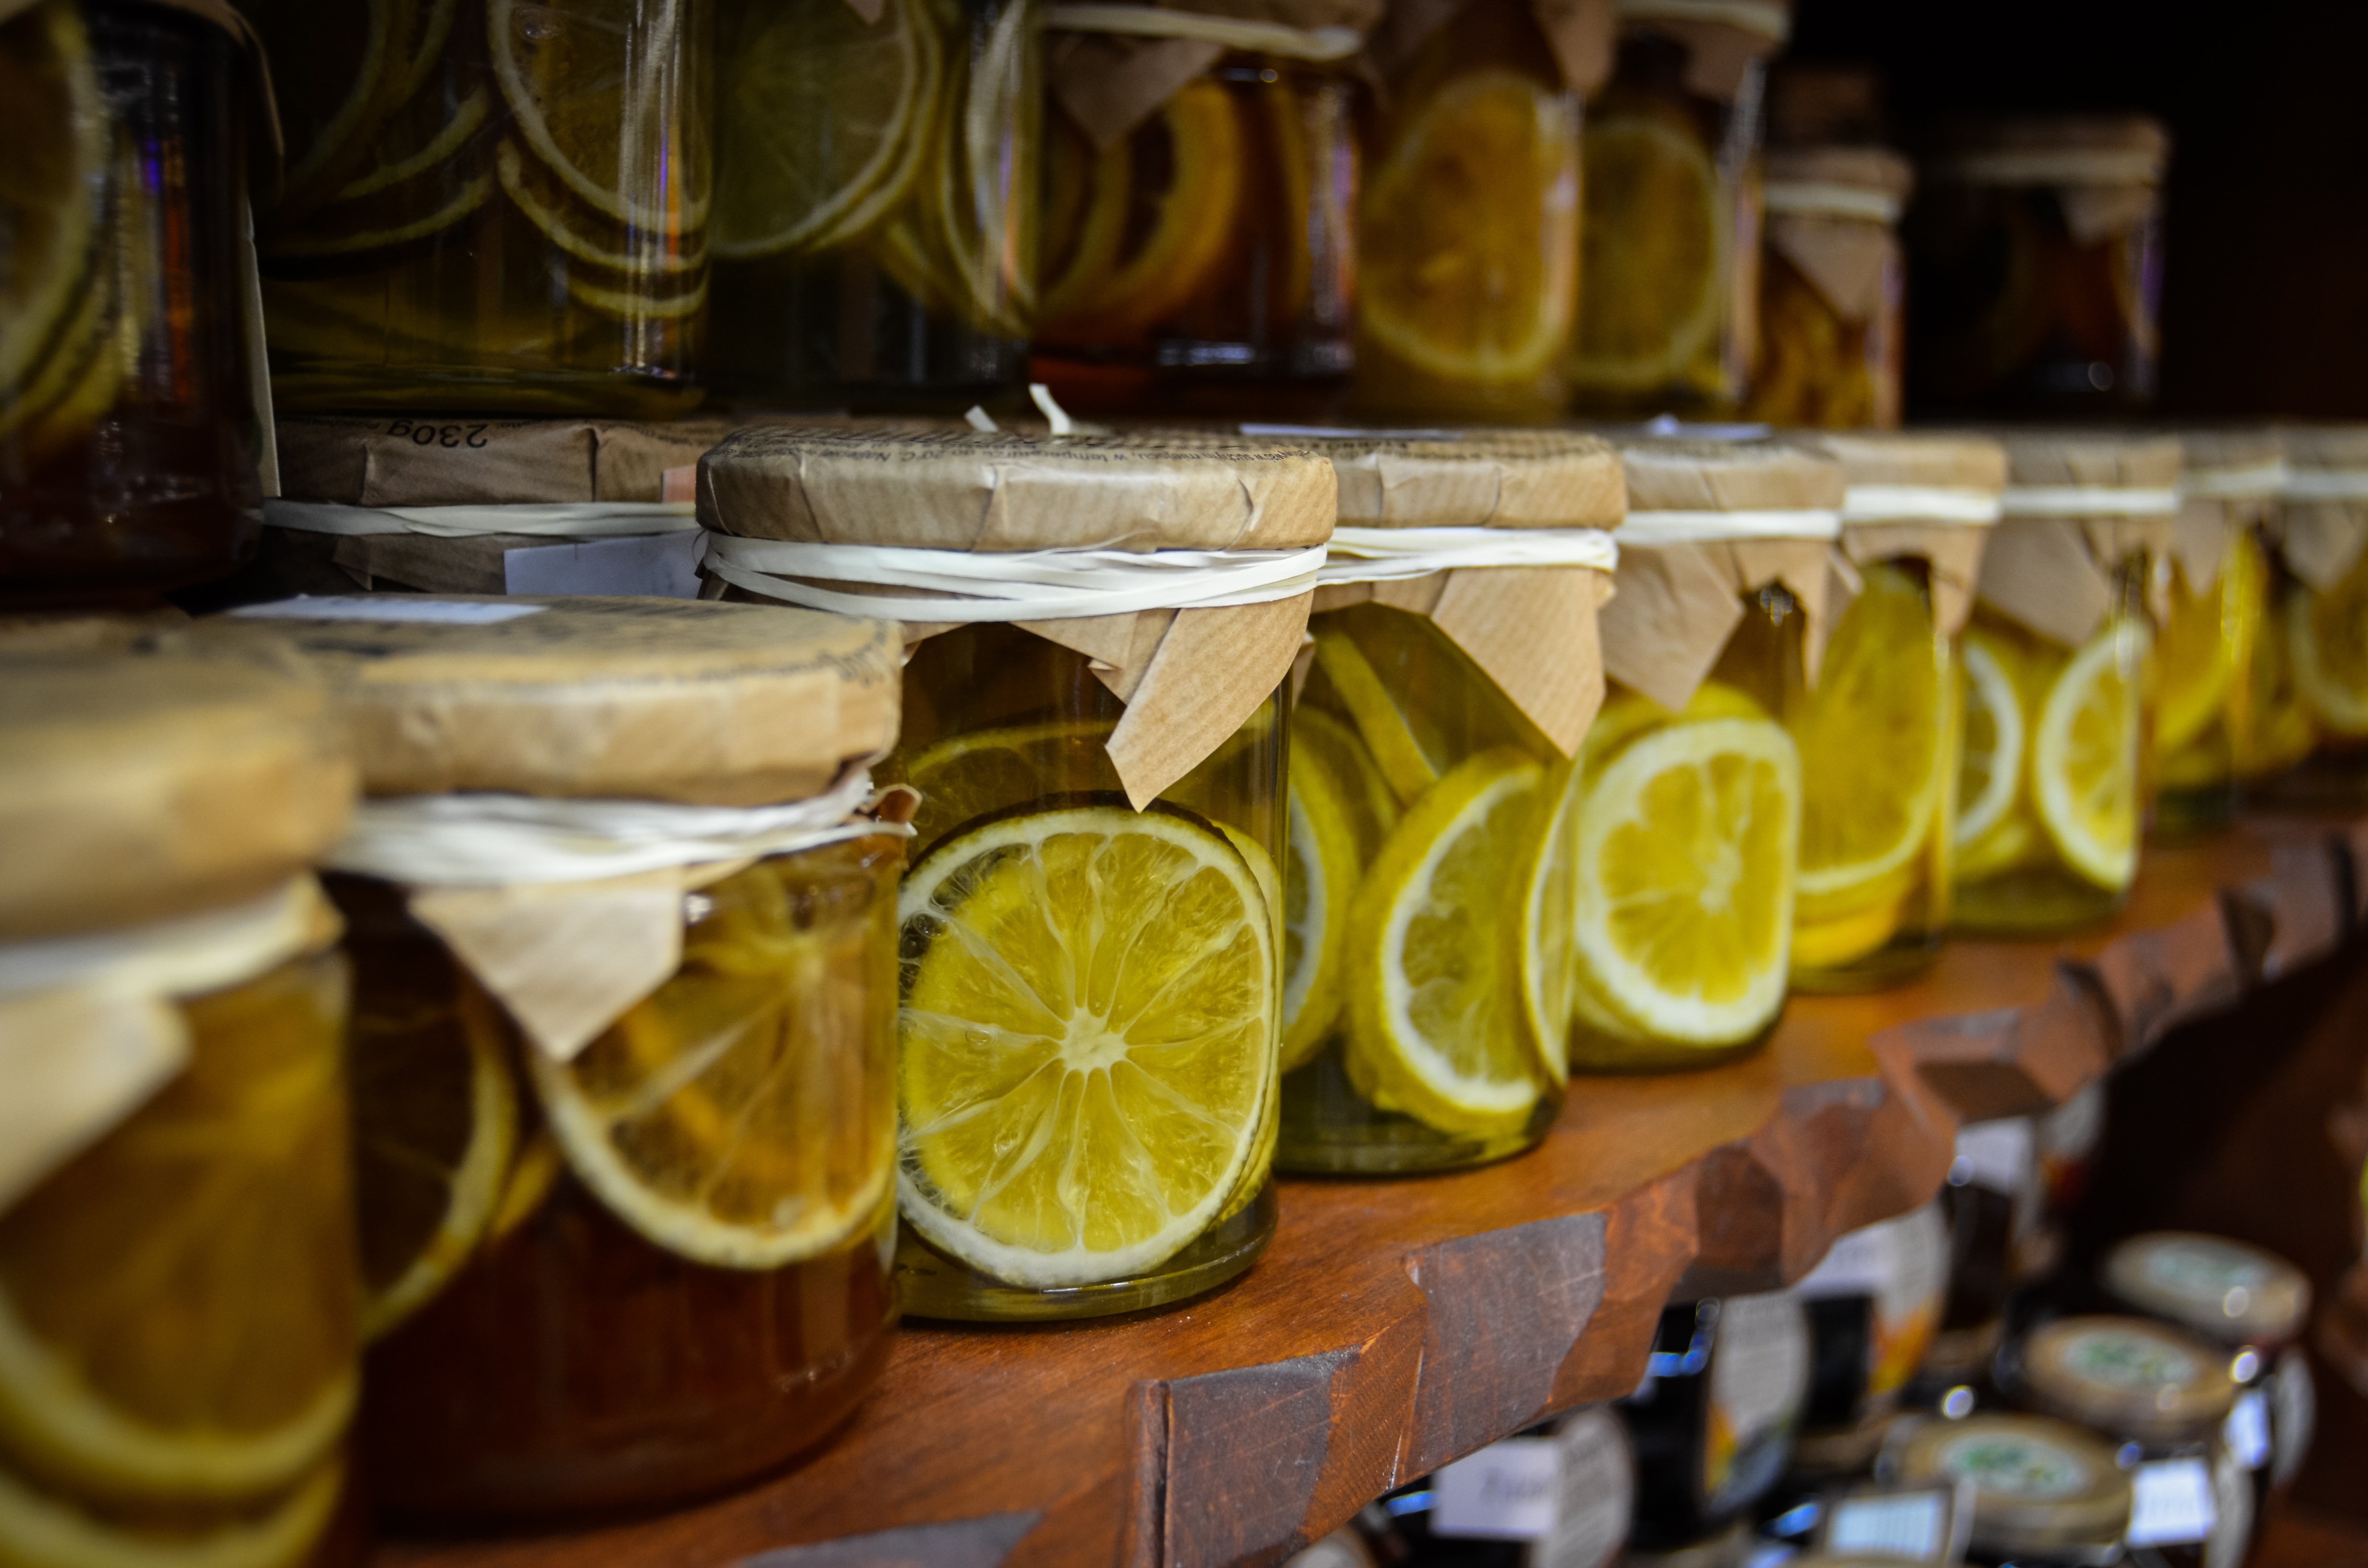
fruit, food, produce, drink, yellow, eco, jam, eating, jars, vitamins, healthy eating, flavor, natural food, preparations, alcoholic beverage, distilled beverage